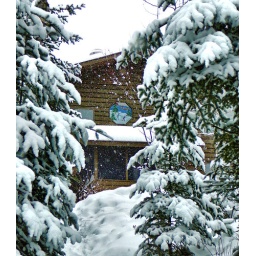
Stained glass window in the Main Lodge.